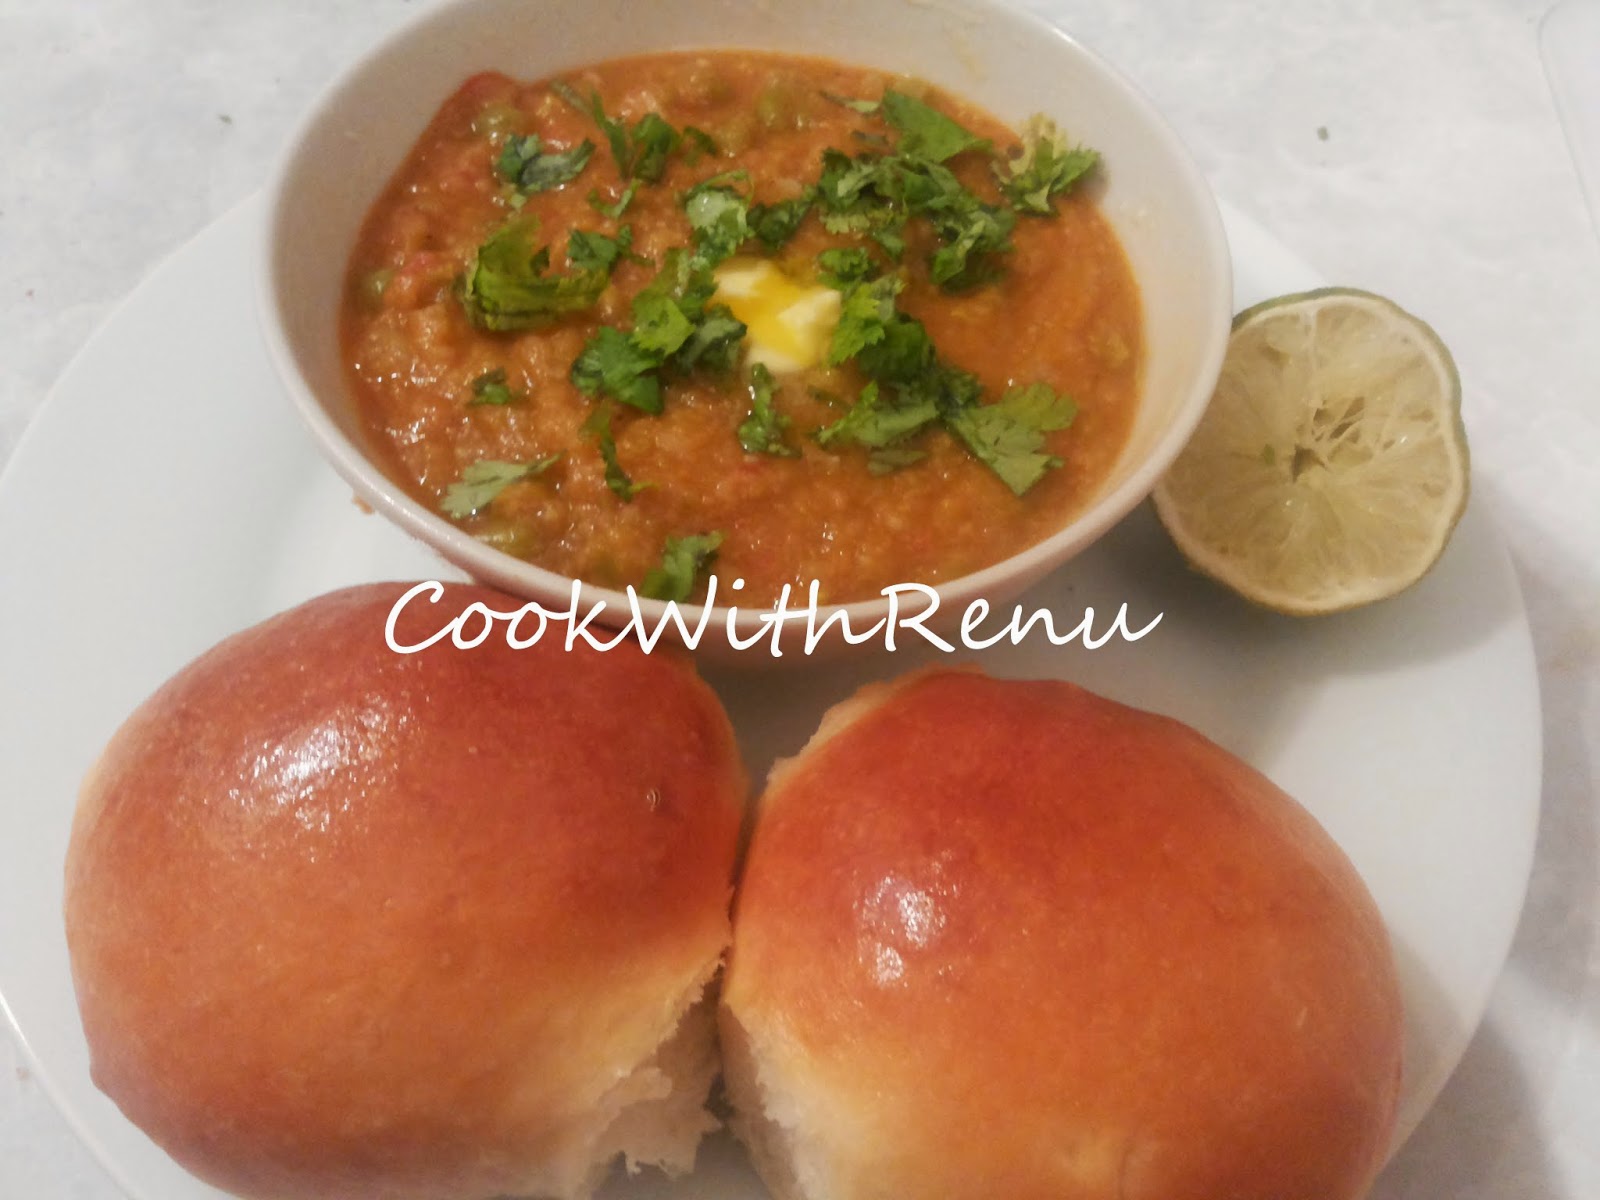
Dish: pav_bhaji